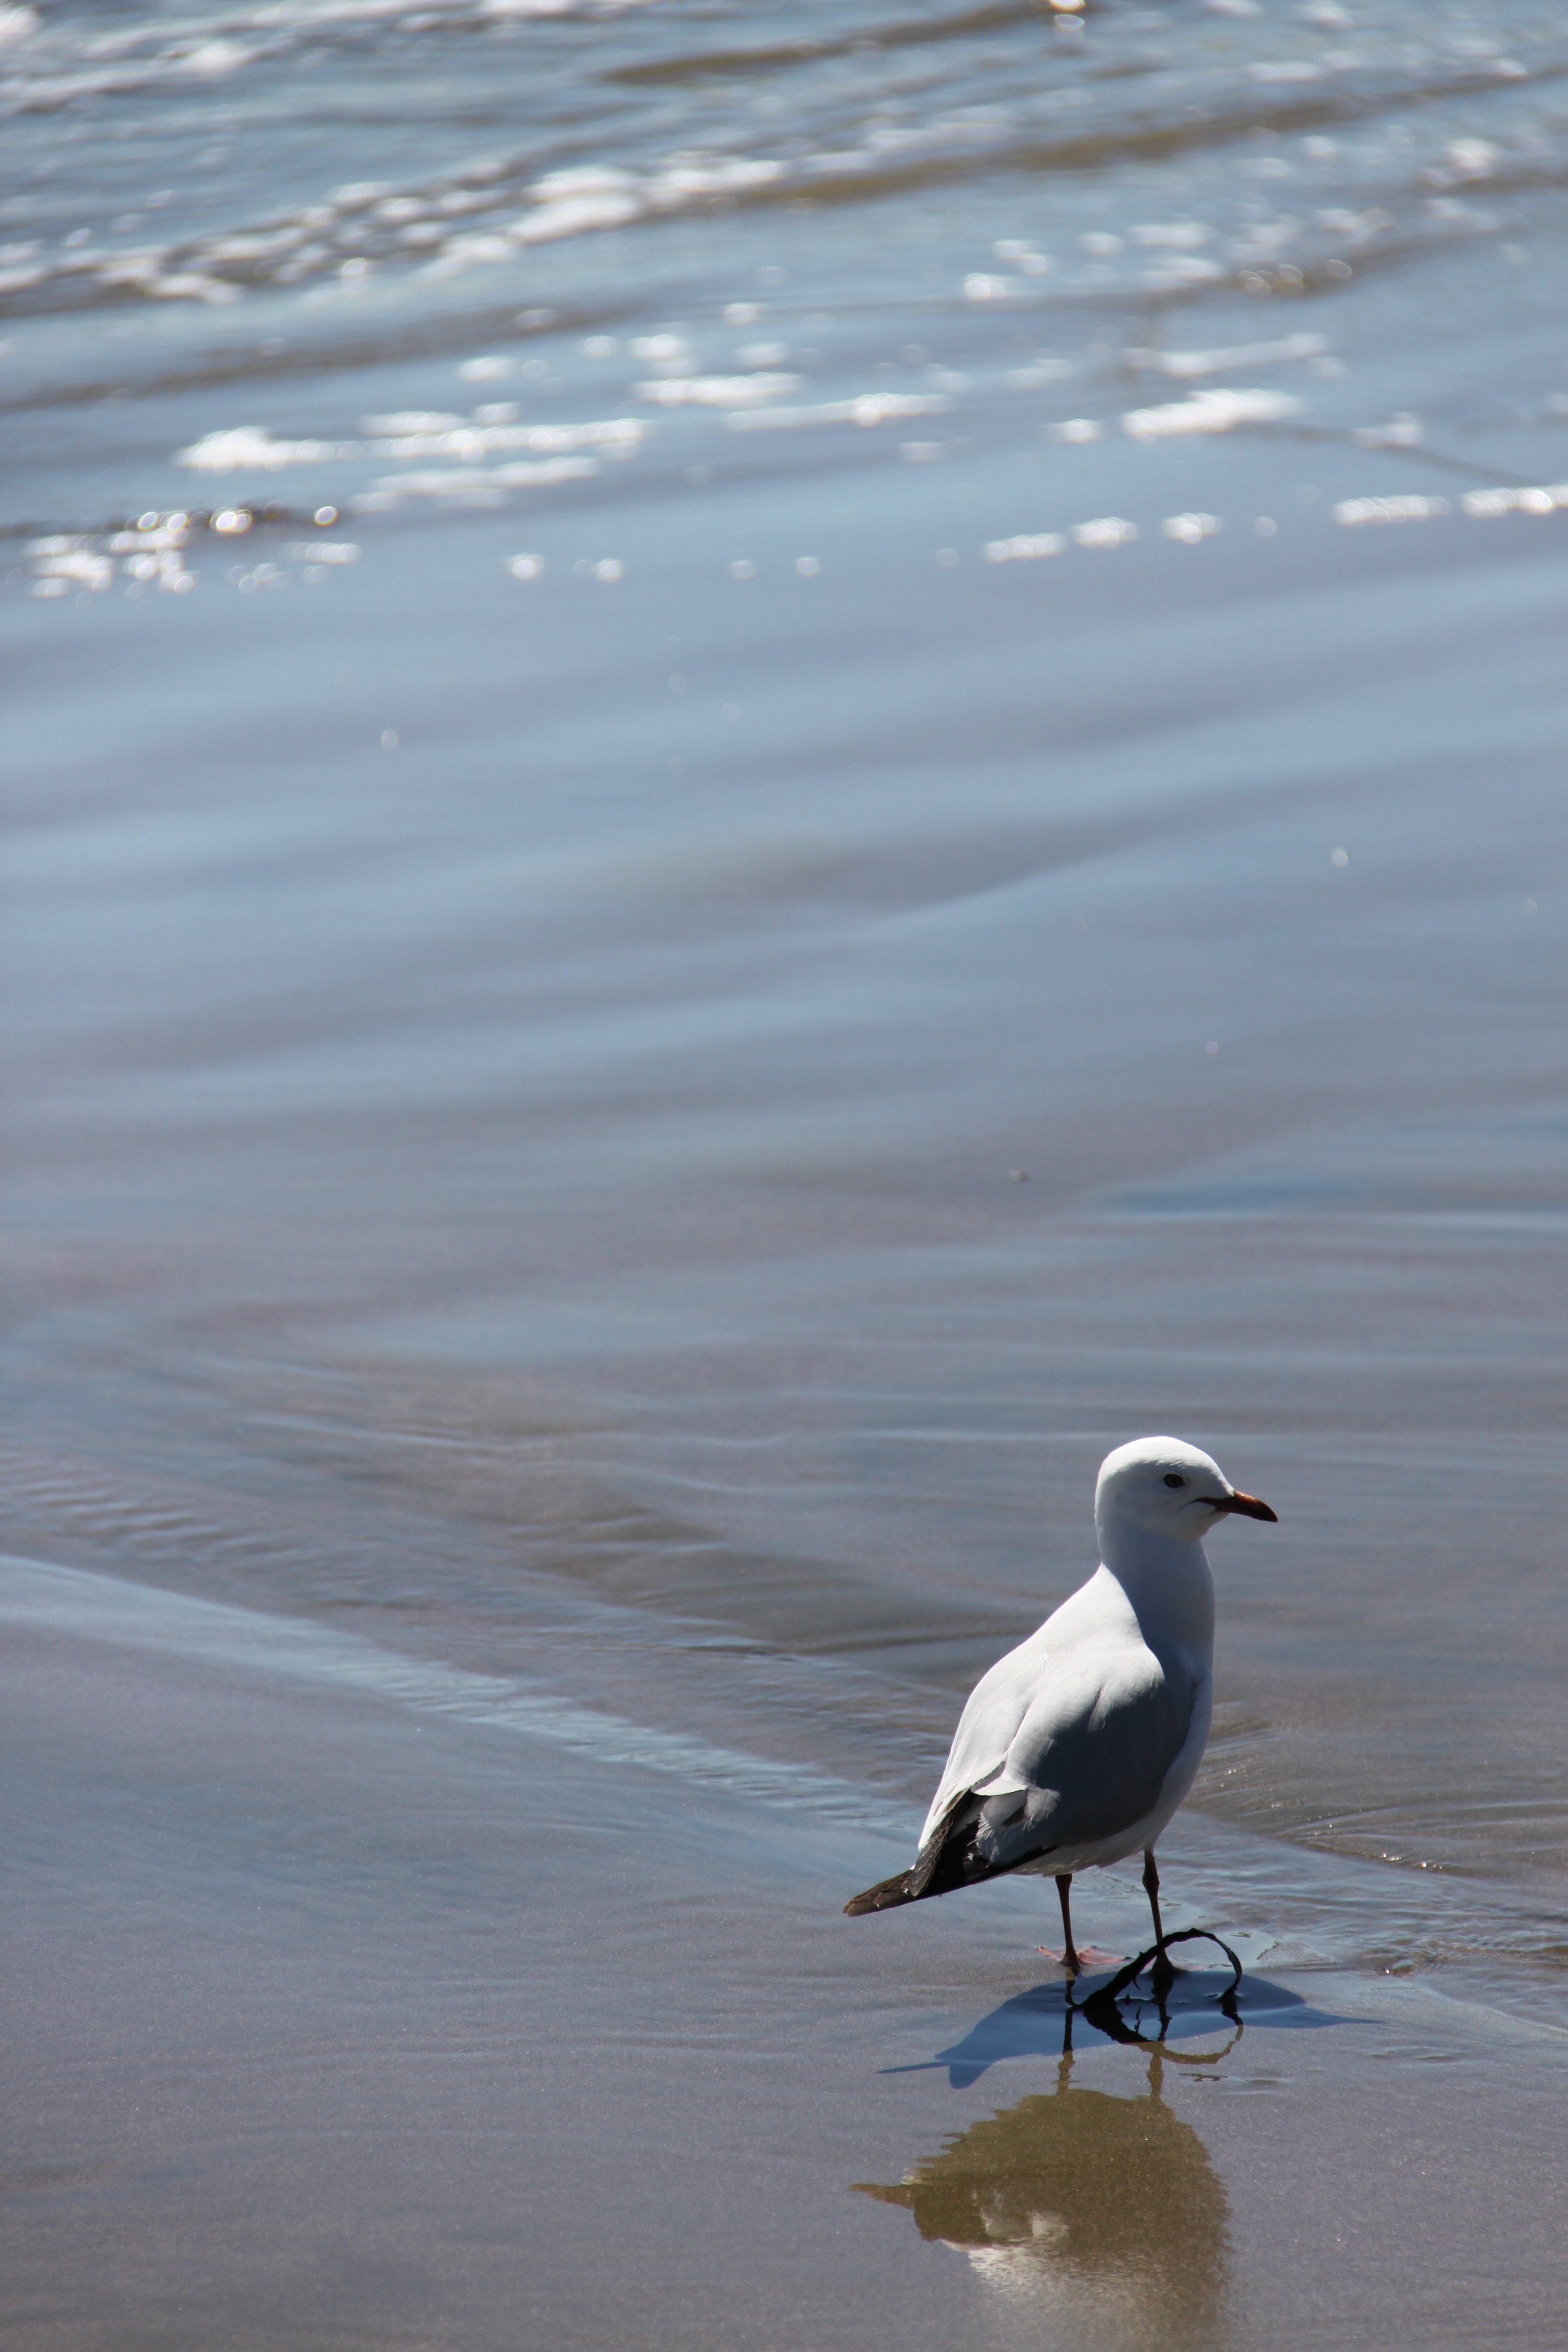
beach, sea, coast, water, sand, ocean, bird, shore, wave, seabird, seagull, wildlife, reflection, gull, vertebrate